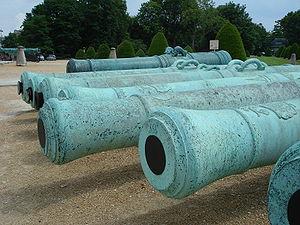
Cannons de bronze aux Invalides (Paris)